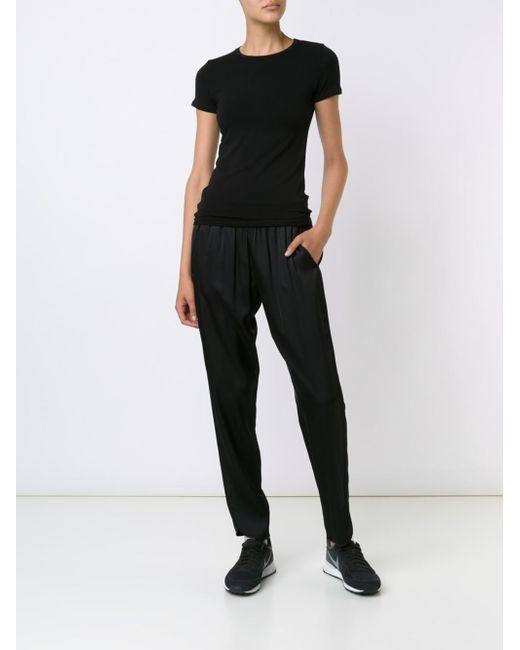
Einfarbige schwarze Faltenhose mit geradem Bein